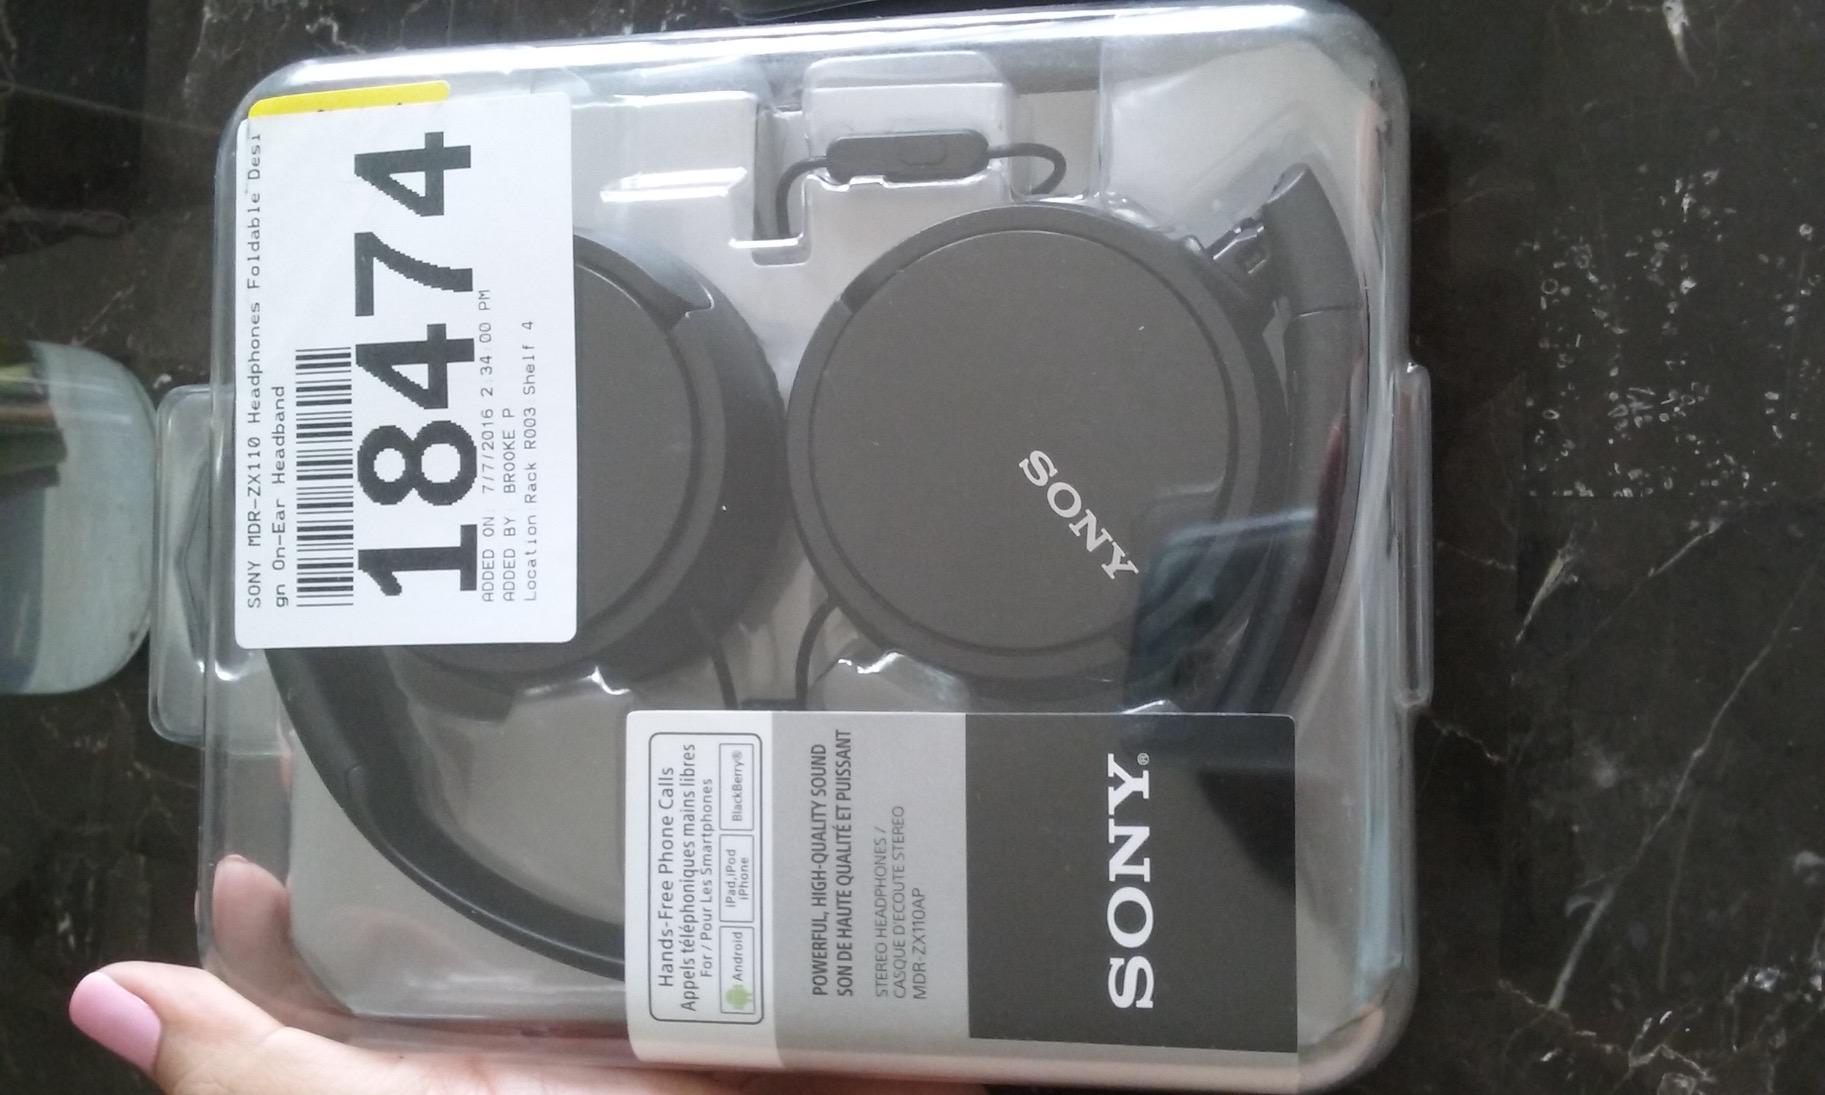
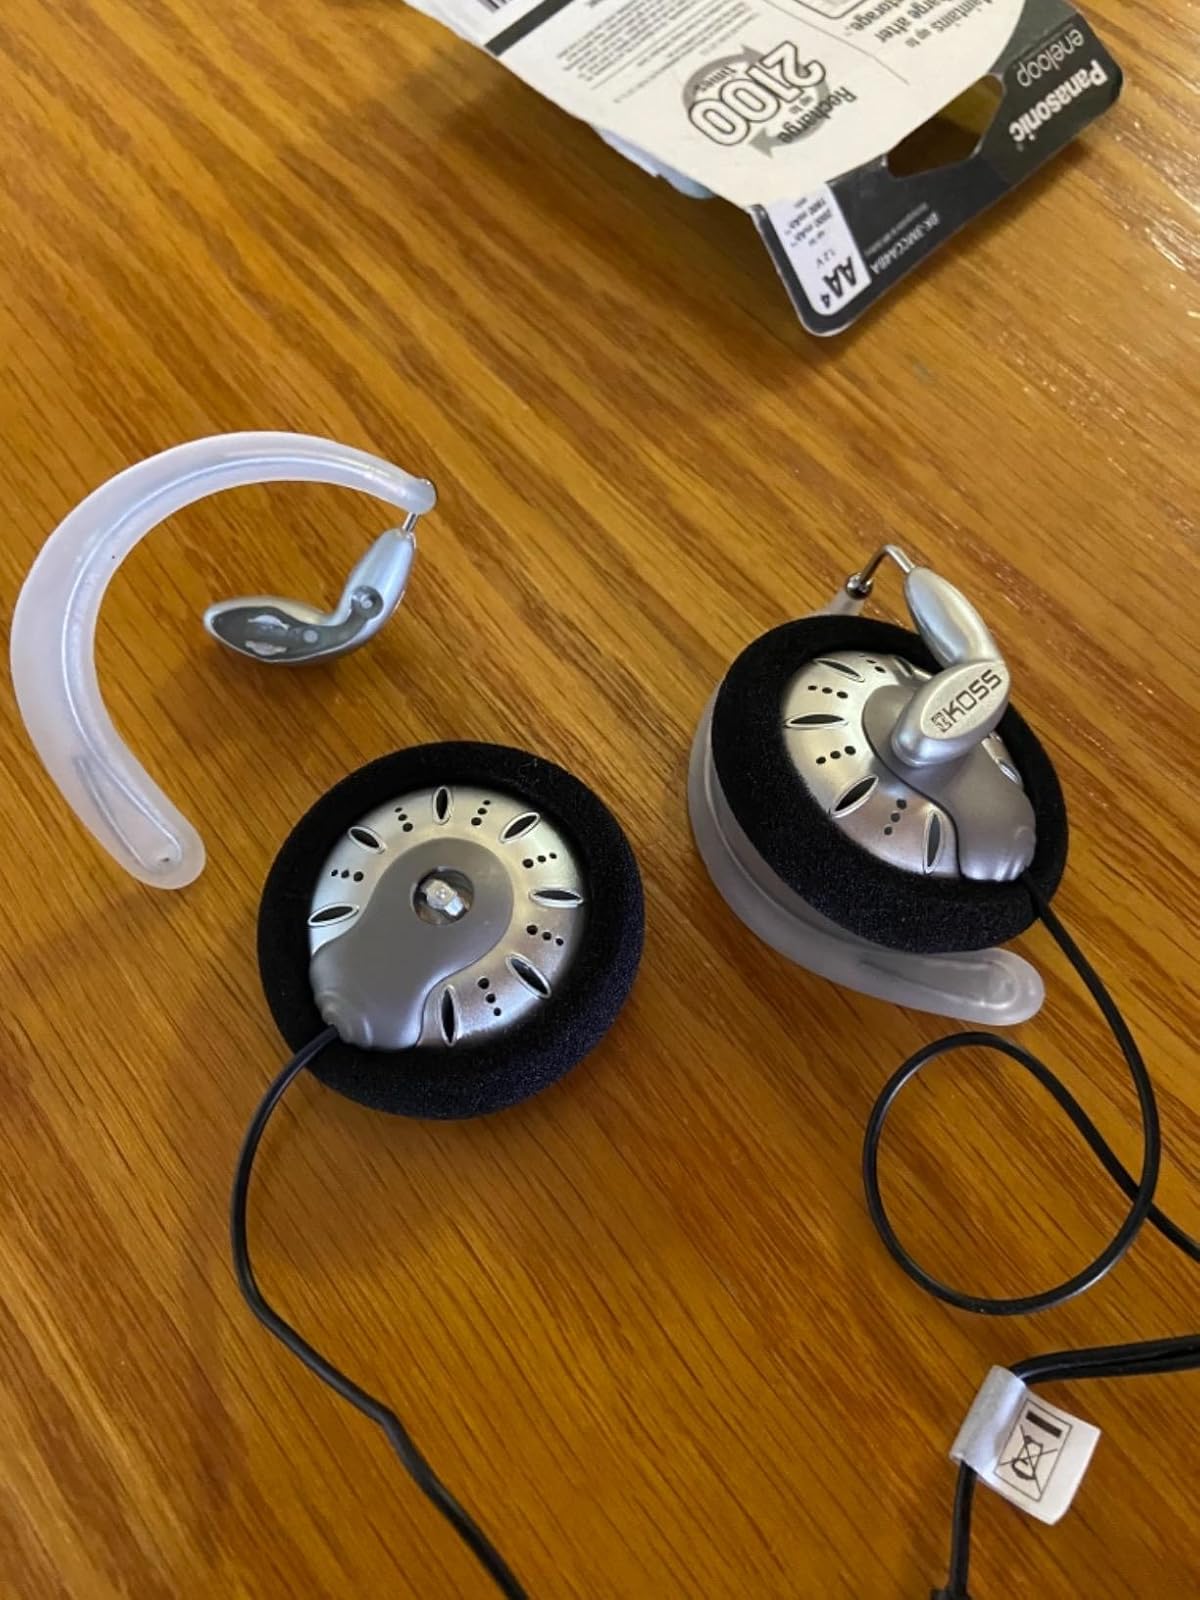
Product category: headphones
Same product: no